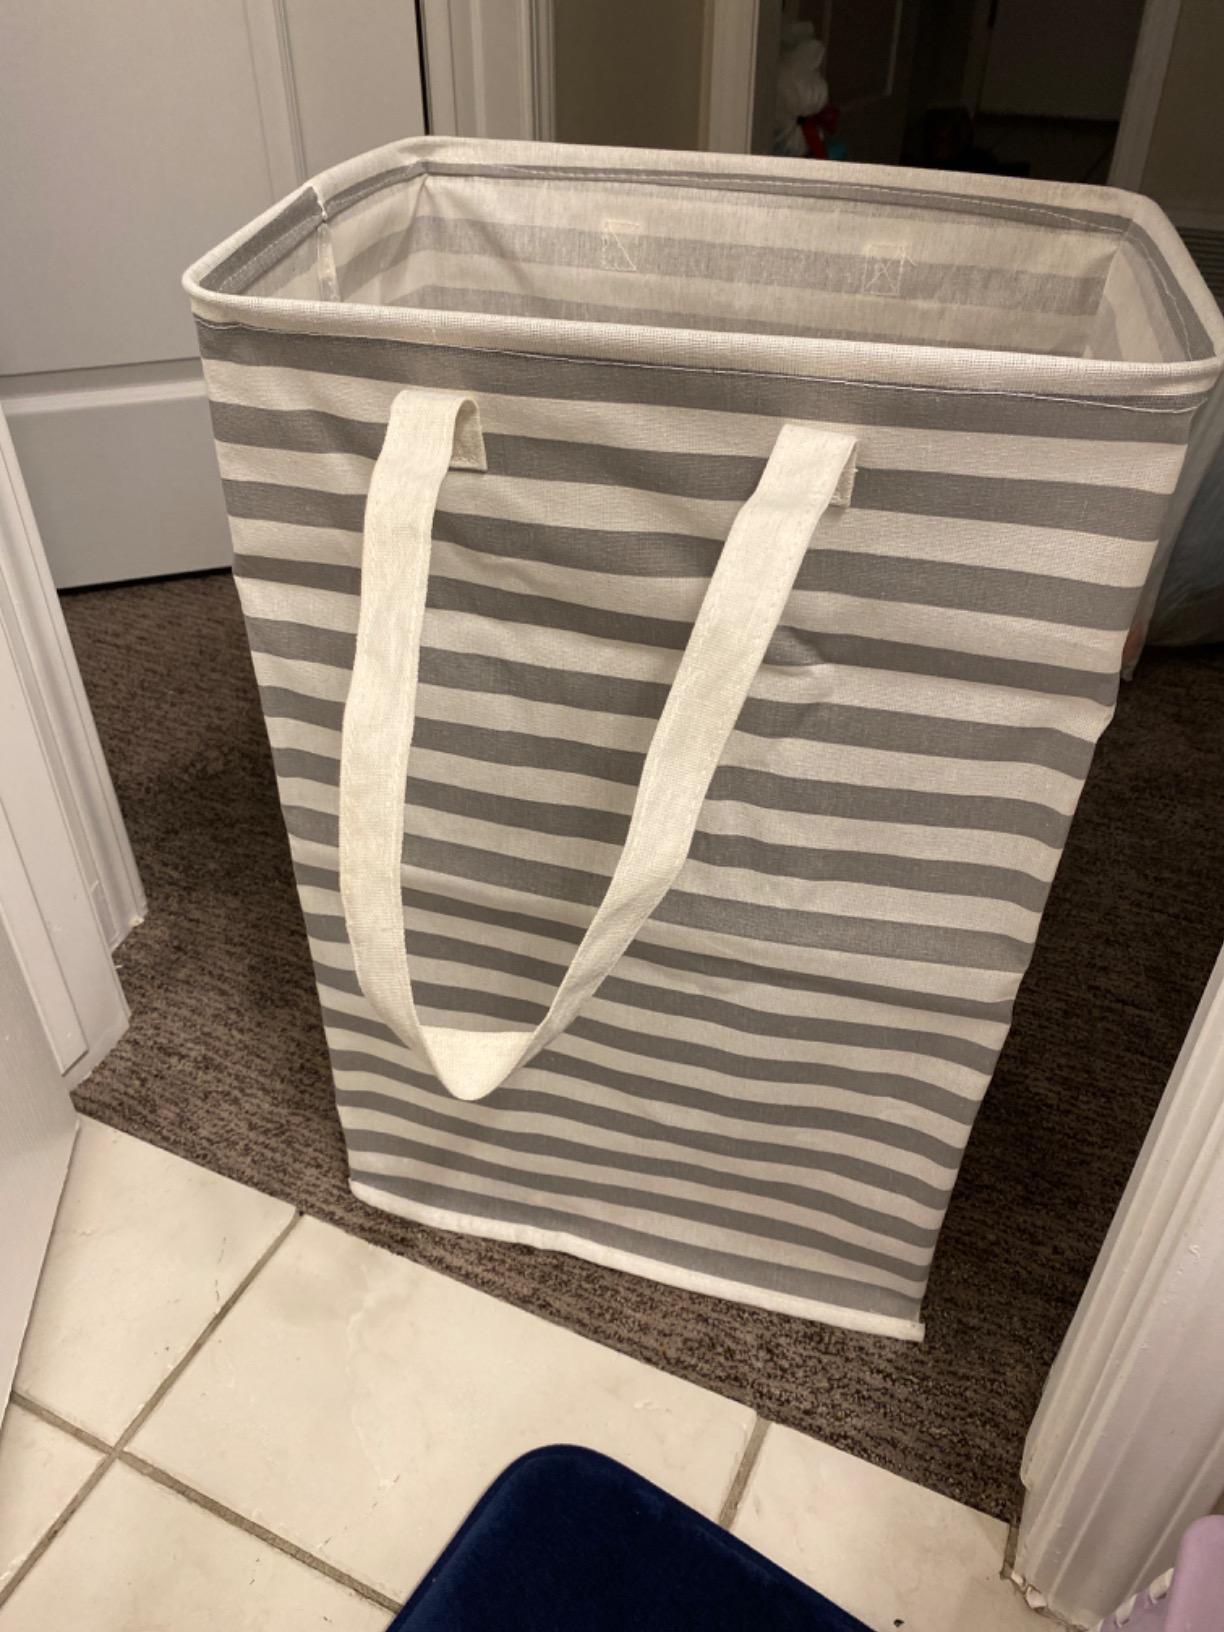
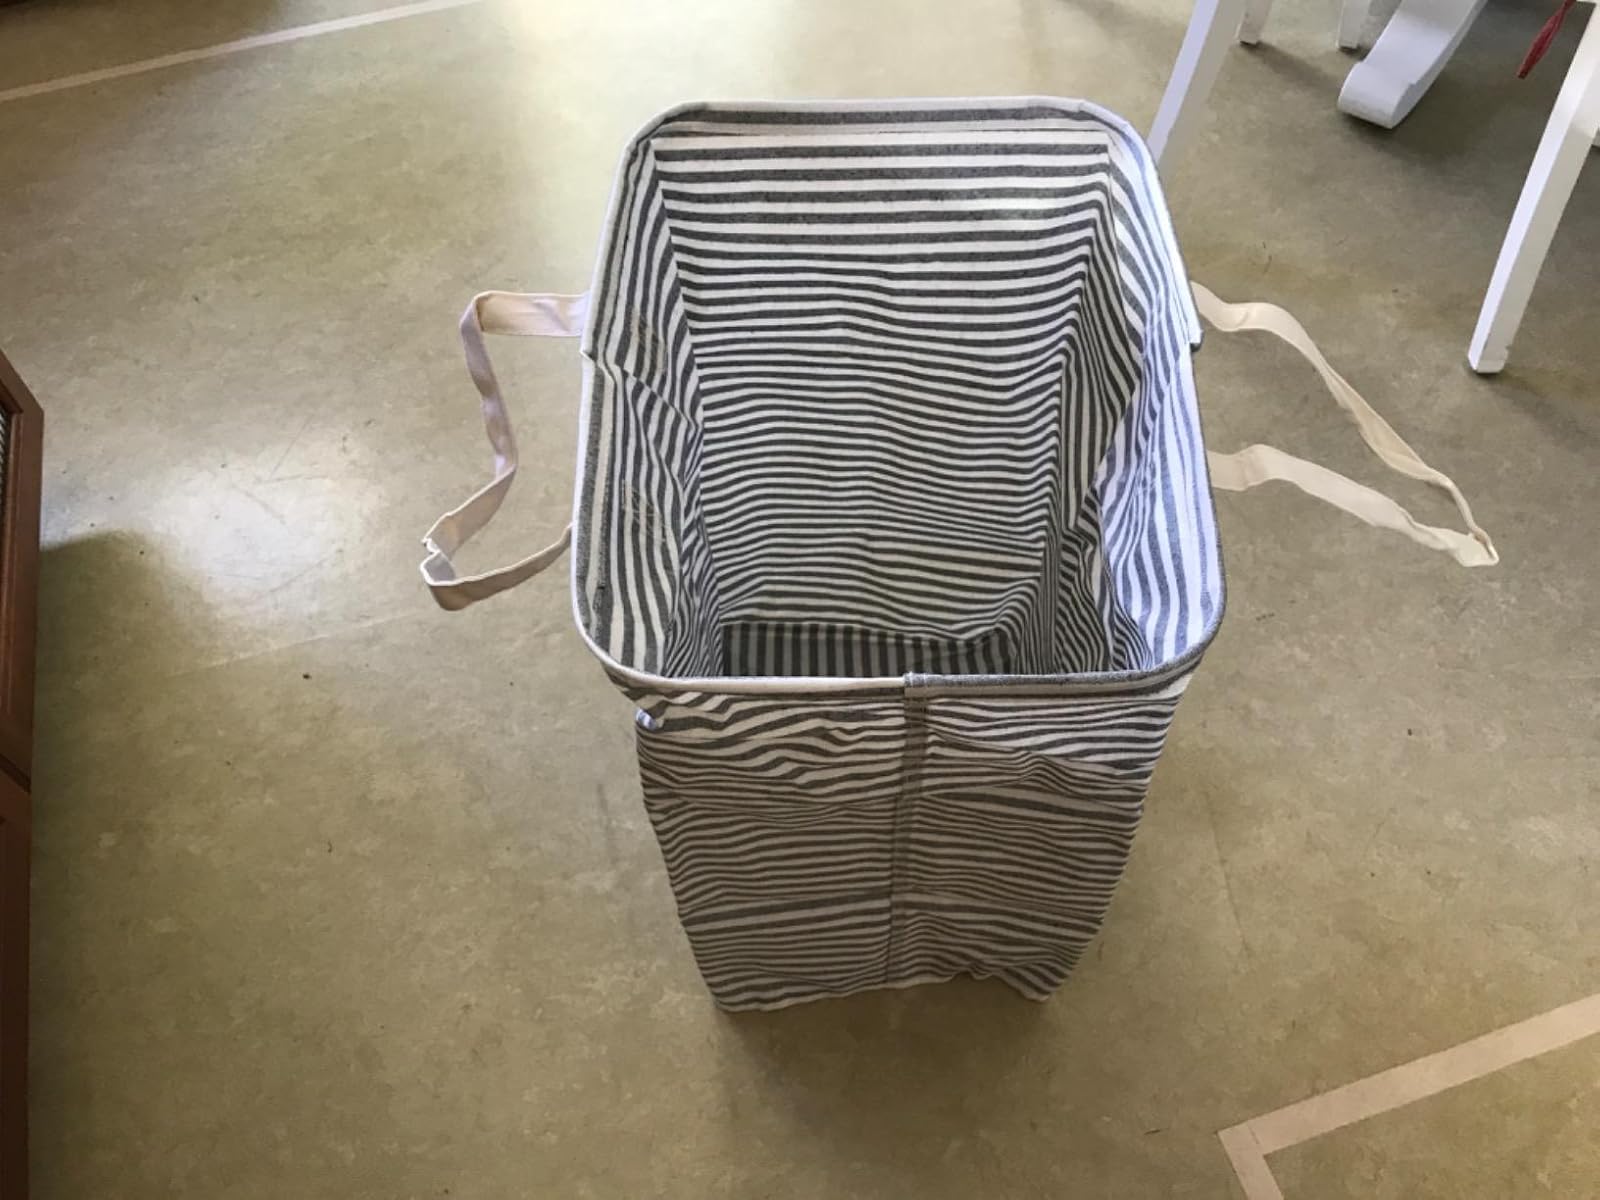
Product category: items_hamper
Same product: no